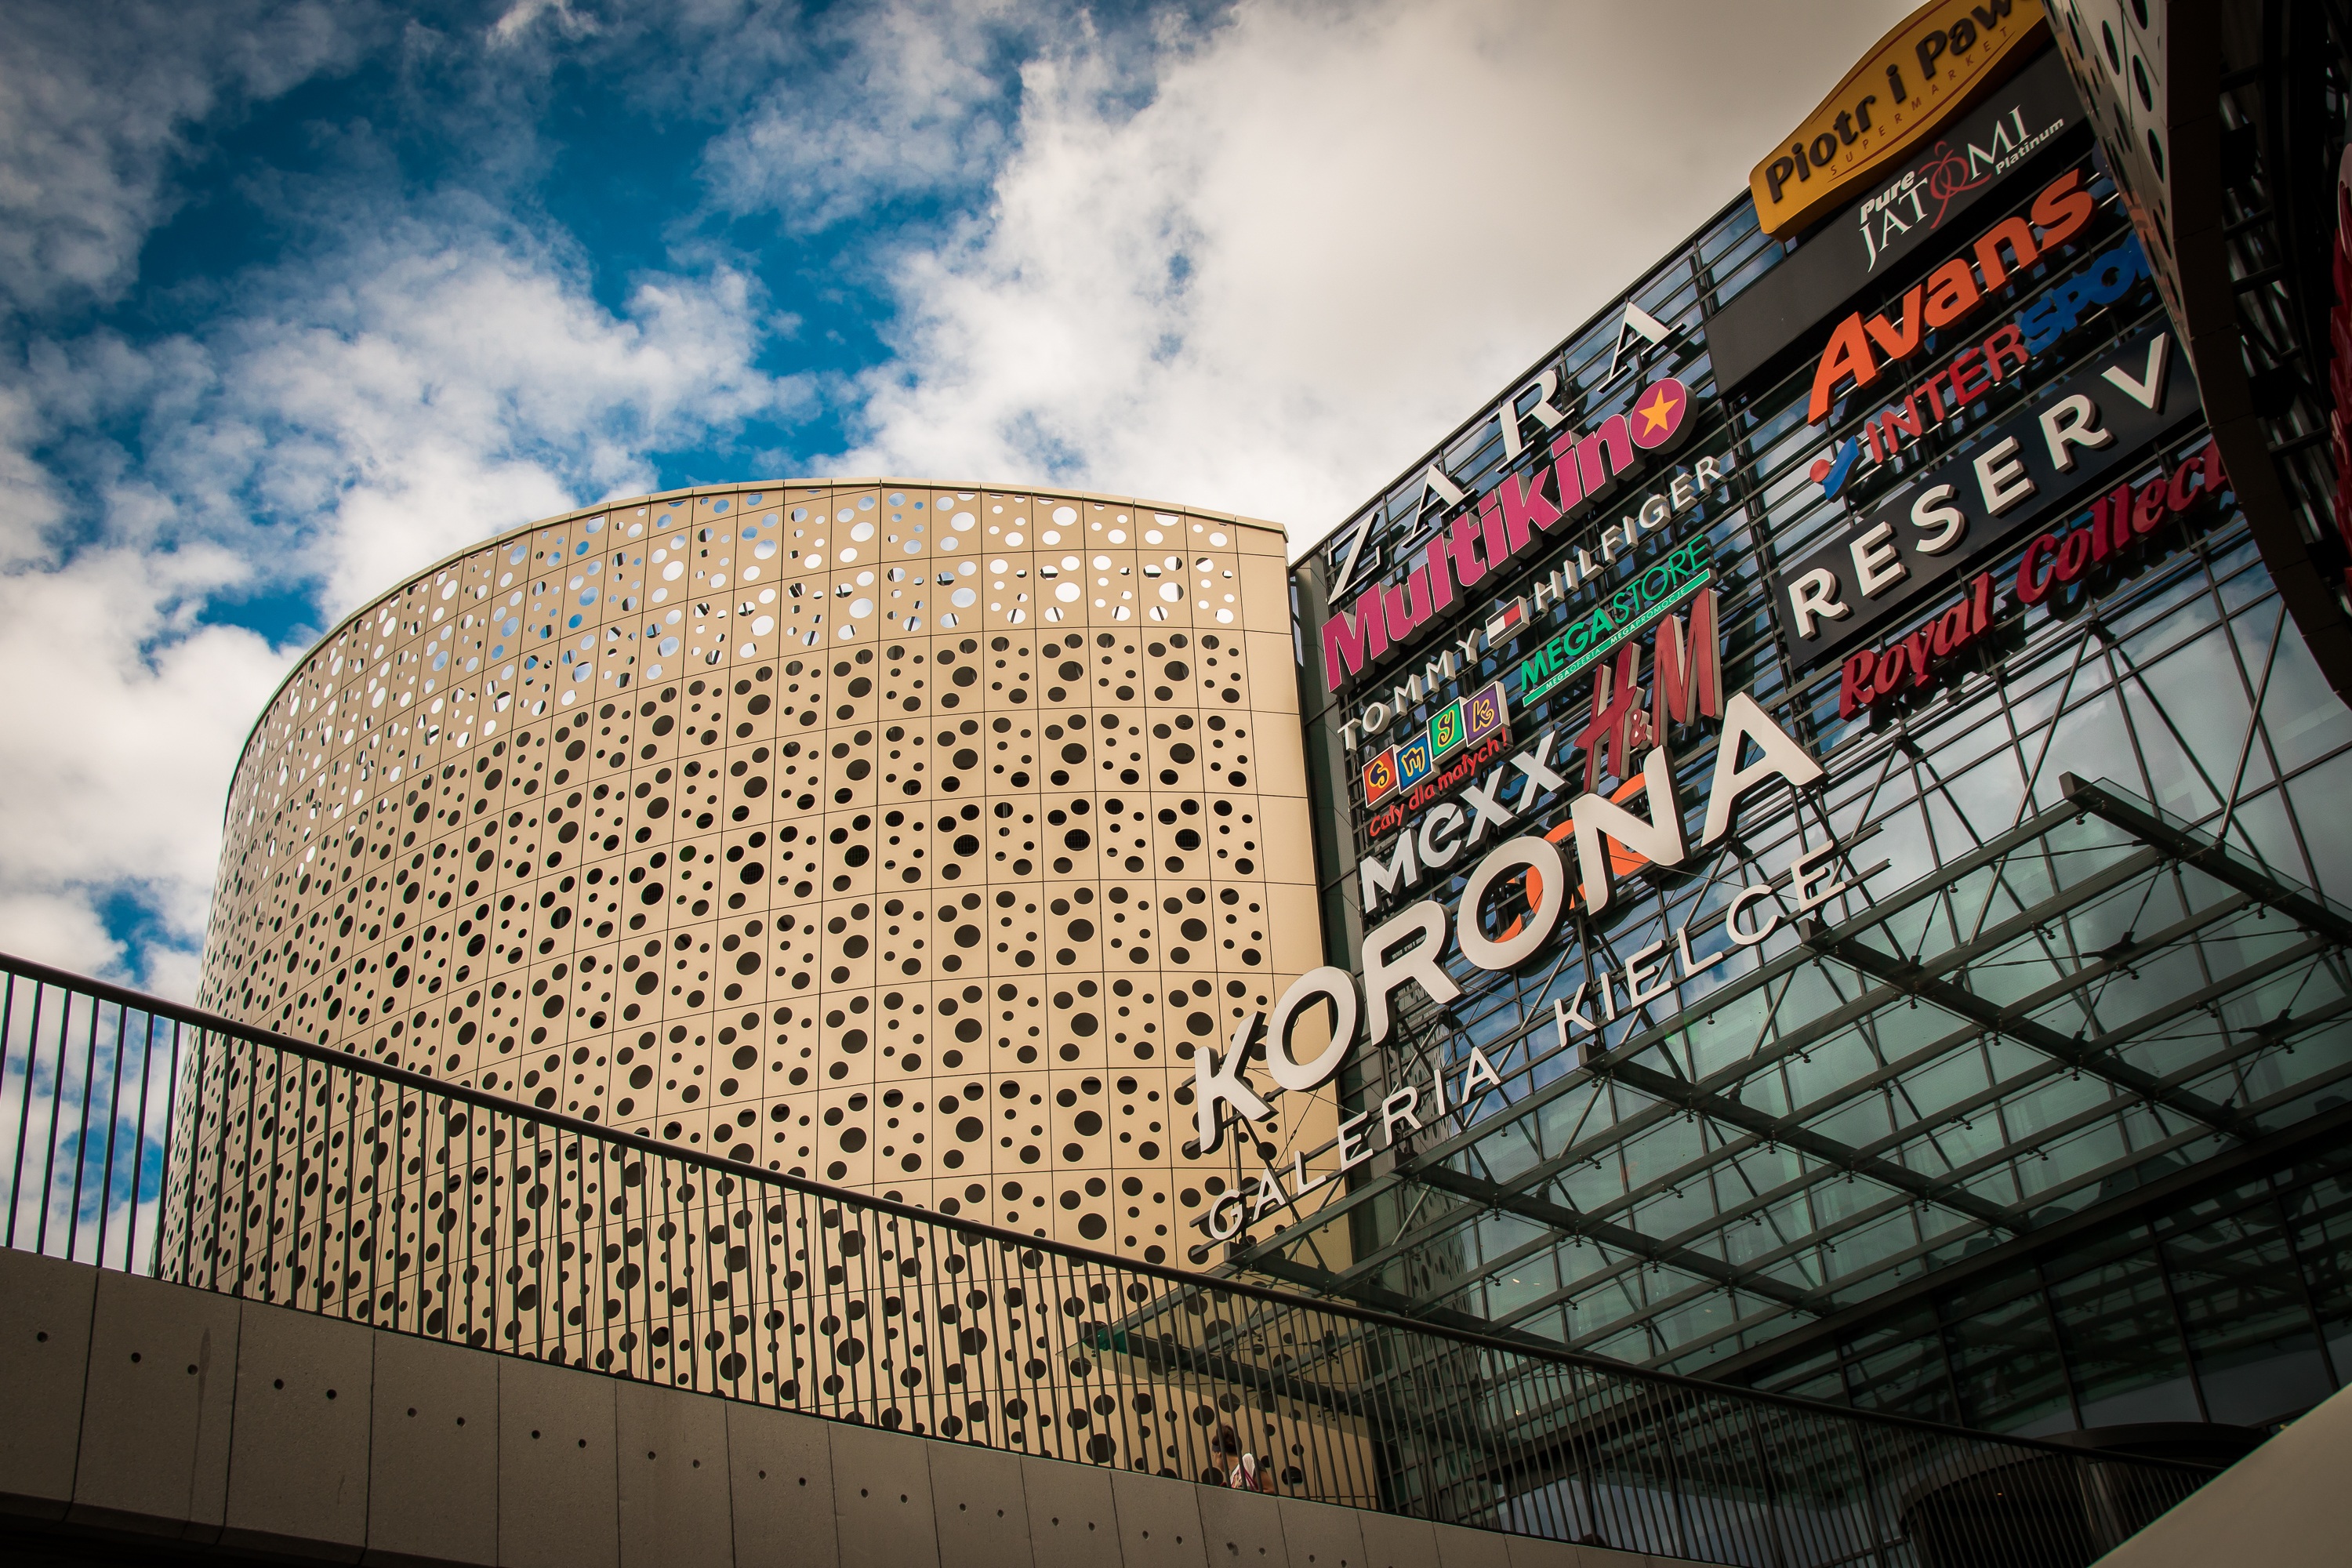
architecture, structure, city, skyscraper, cityscape, downtown, shop, landmark, facade, shopping, stadium, crown, arena, poland, shape, kielce, shopping mall, urban area, human settlement, sport venue